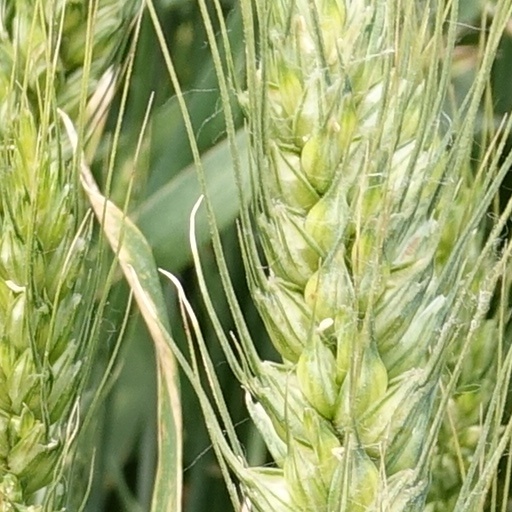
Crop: wheat